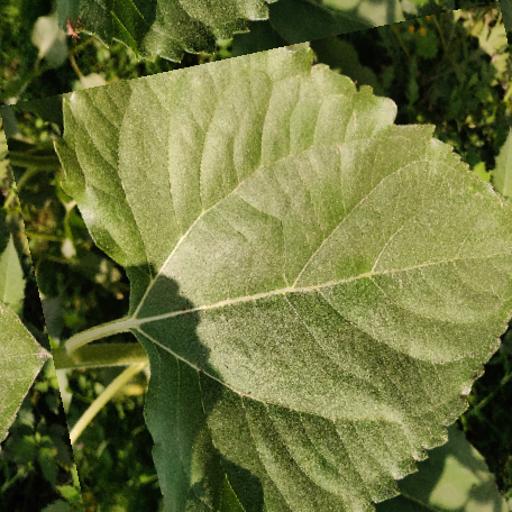
Label: Fresh_leaf